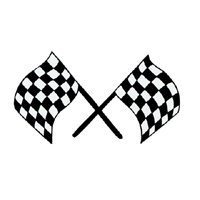
Item Name: Imagine Foods Organic Creamy Tomato Soup ( 12x32 OZ) ( Value Bulk Multi-pack)
Value: 32.0
Unit: Fl Oz

Price: 6.105